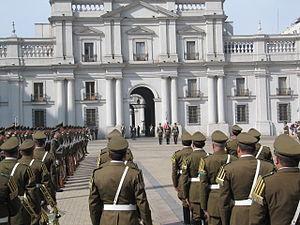
Cérémonie au Palacio de La Moneda, Chili. Italiano: Cerimonia in Palacio de La Moneda, Cile.